San Pedro Alcántara

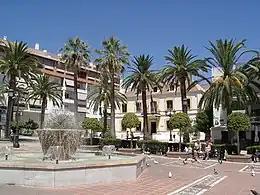
St. Peter of Alcántara

Named by the marquis of the Duero in 1860 after the franciscan friar Peter of Alcántara.